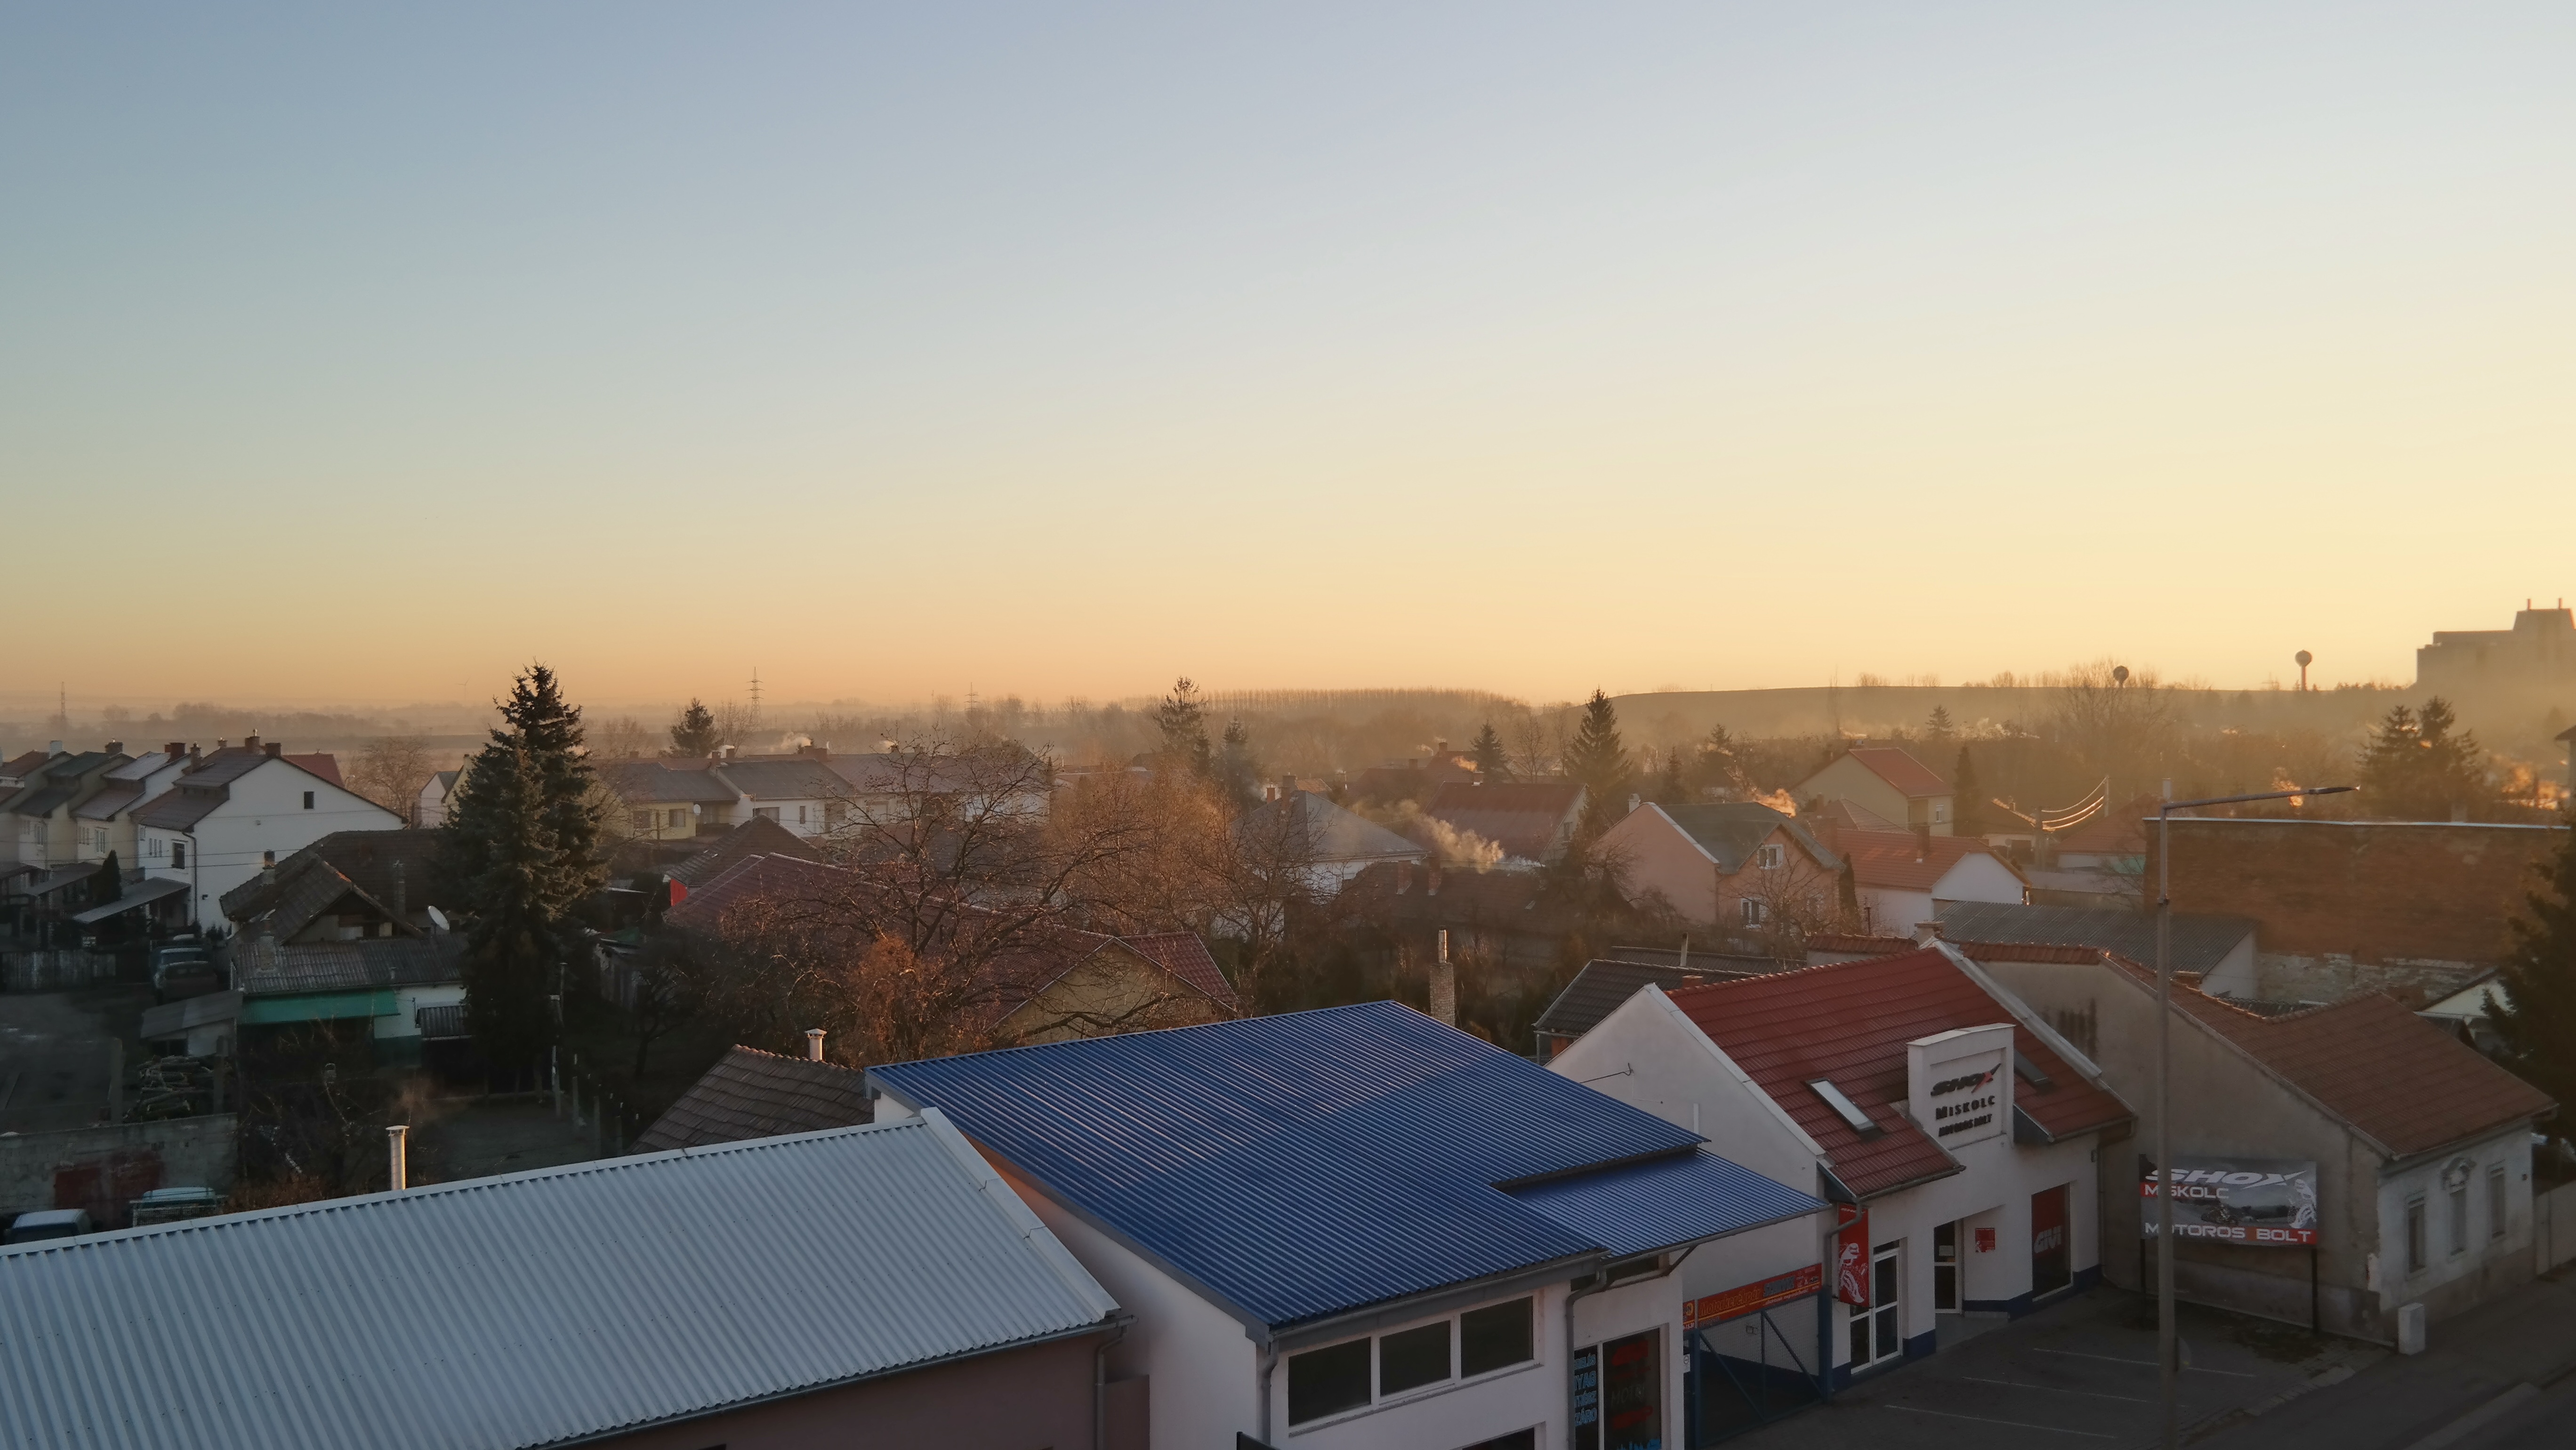
snow, sky, sunset, sunlight, morning, roof, dawn, dusk, evening, weather, atmosphere of earth